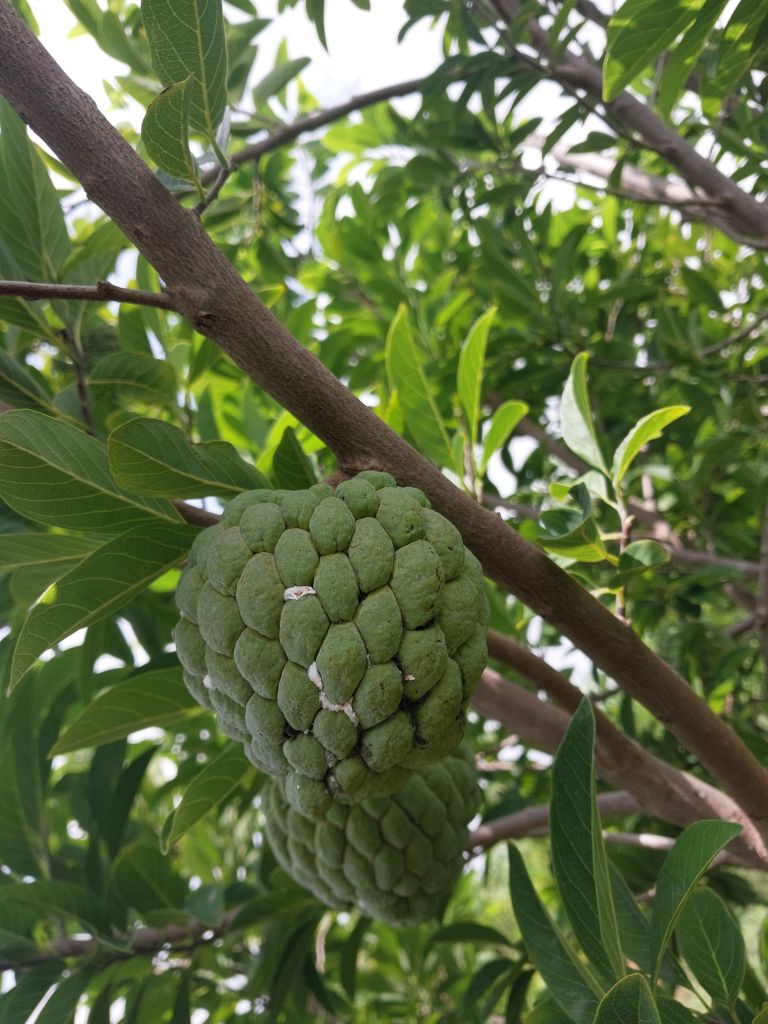
Disease label: Mealy Bug